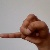
The image shows a hand gesture representing the letter 'J' in Indian Sign Language.